Dan Knott

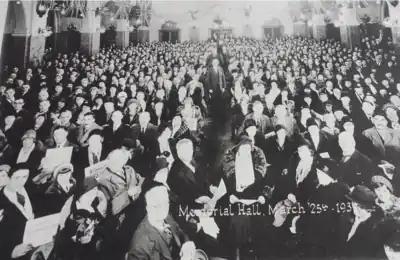
1932 Ku Klux Klan convention in Memorial Hall. The figure pictured at bottom center, wearing glasses and holding a hat may be Dan Knott

Dan Knott was a member of the Masonic Order and the local hospital and library boards. He was an avid bowler, and led the team that swept the 1911 American Bowling Congress in Spokane. Daniel Kennedy Knott died November 26, 1959.